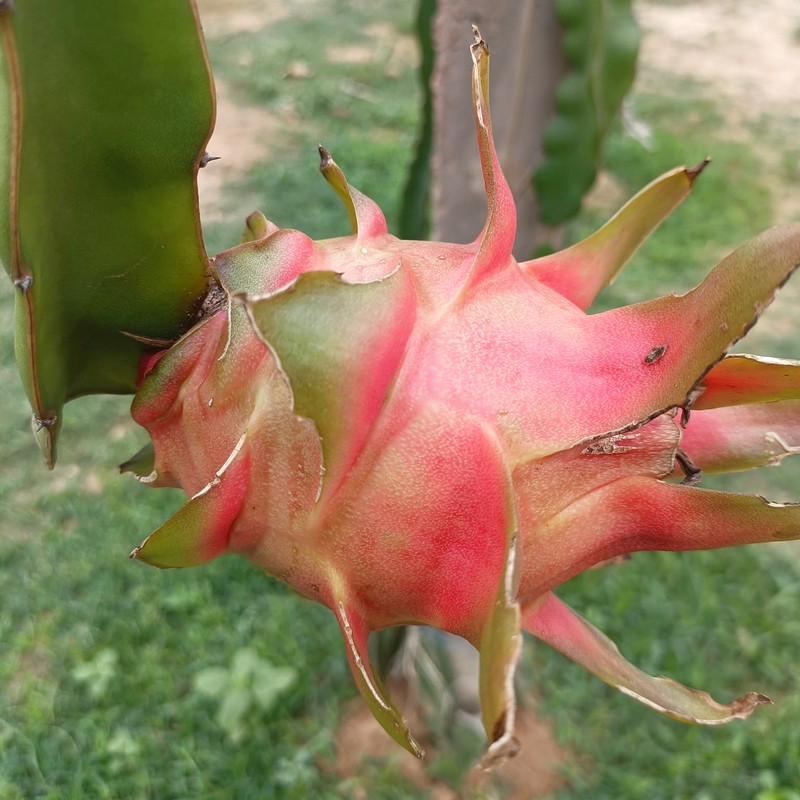
Label: Fresh Dragon Fruit